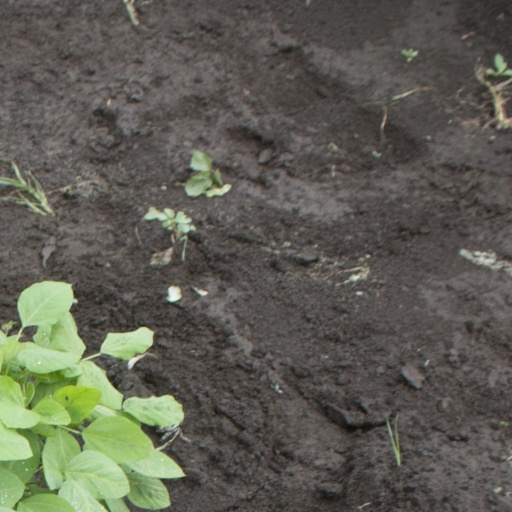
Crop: soybean